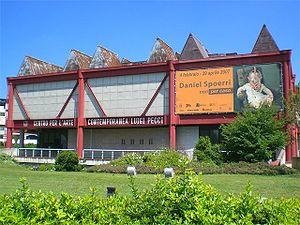
Le Centro per l'arte contemporanea Luigi Pecci de Prato près de Florence est le plus important musée d'art contemporain en Toscane et un centre majeur de cet art en Italie et en Europe. Il est situé Viale della Repubblica 277, proche de la sortie "Prato est" de l'autoroute A11, aussi appelée de Florence à la mer.